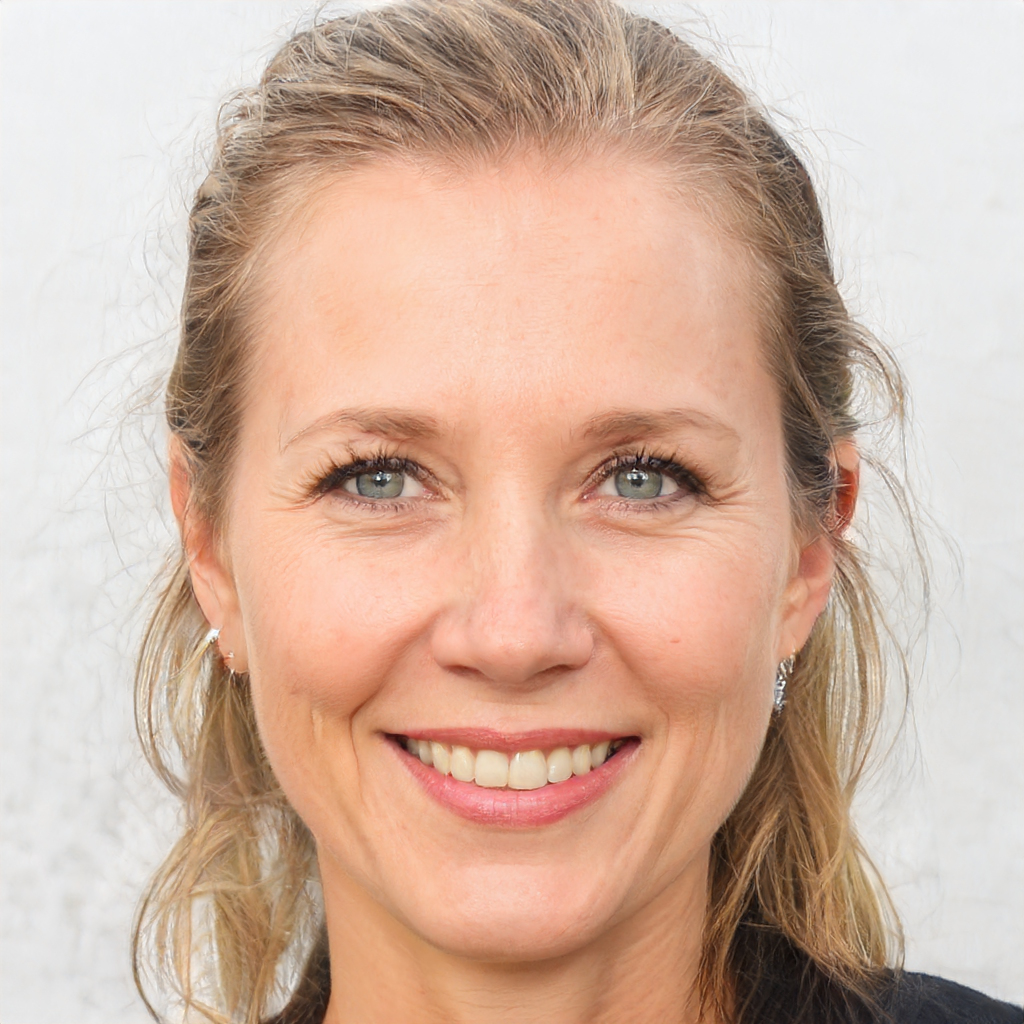
Gender: Female